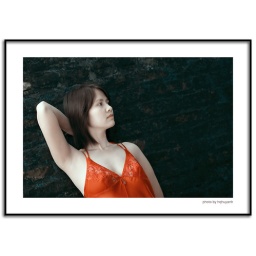
The girl near the wall